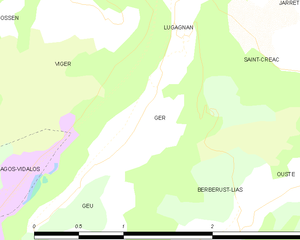
Ger est une commune française située dans le département des Hautes-Pyrénées, en région Occitanie.